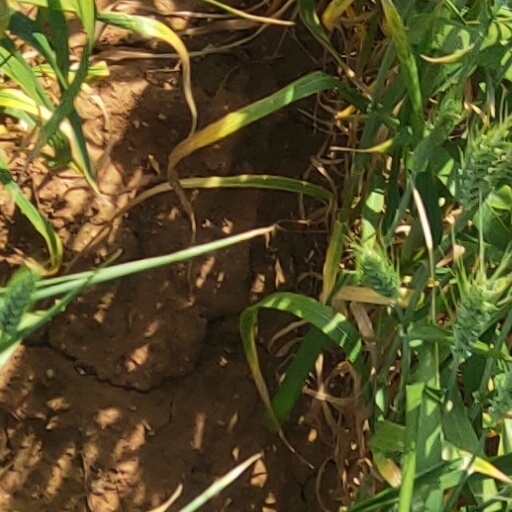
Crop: wheat